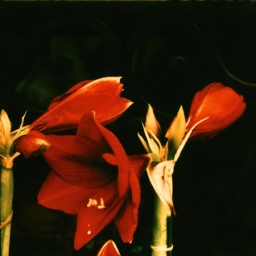
Dark red newly-opened amaryllis blossoms in a store window on Beacon Hill. Available in my shop. See my profile for details!